Gary Crossman

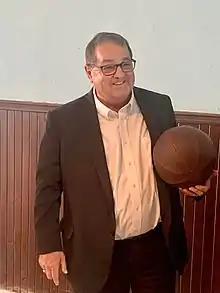

Gary Edward Crossman (born 10 March 1955 in Sussex, New Brunswick) is a Canadian politician, who was elected to the Legislative Assembly of New Brunswick in the 2014 provincial election. He represented the electoral district of Hampton as a member of the Progressive Conservatives. He was re-elected in the 2018 and 2020 provincial elections.